Almonty Industries

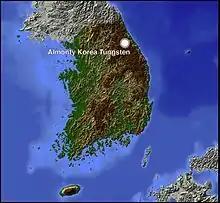
Almonty Sangdong project in S. Korea

Tungsten was initially discovered on the Sangdong property in 1916, with the main deposit identified in 1939–1940. The mine operated through various regimes until 1992, at times producing up to 600,000 tons of ore per year. At its peak, Sangdong represented a significant portion of South Korea’s exports. The mine historically produced 94,470 tons of WO₃ (1952–1987), along with molybdenum, bismuth, and gold.